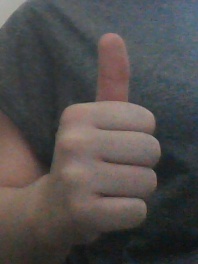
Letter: aleff